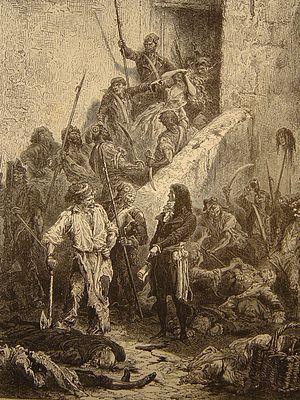
Les massacres de Septembre sont une suite d’exécutions sommaires qui se sont déroulées du 2 au 6 ou au 7 septembre 1792 à Paris. Des massacres semblables ont également eu lieu dans le reste de la France, mais avec moins de victimes sur une plus longue durée.
Cette page concerne l'année 1792 du calendrier grégorien.